McColloch-Weatherhogg Double House

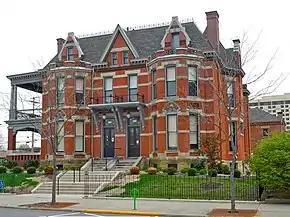
The house in 2011

The McColloch-Weatherhogg Double House, also known as the J. Ross McCulloch House, is a historic residential building constructed in 1883 in the Victorian Gothic Revival style at 334-336 E. Berry St., Fort Wayne, Indiana. The building is now the home of United Way of Allen County and was listed on the National Register of Historic Places on December 7, 2001.